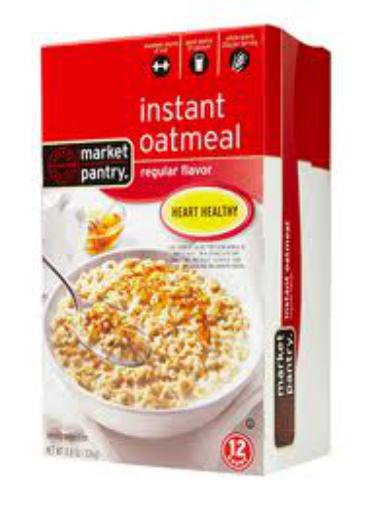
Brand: Market Pantry
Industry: Food